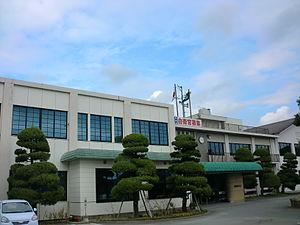
Nankan est un bourg situé dans le district de Tamana, au Japon.